Anika Noni Rose

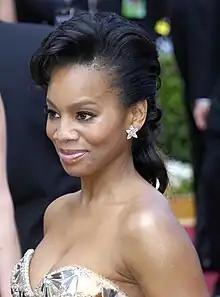

In 2010, Rose played the role of Yasmine in the film "For Colored Girls" directed by Tyler Perry and co-starring Phylicia Rashad and Janet Jackson. One critic described Rose's performance as "especially fierce". From 2010 to 2013, Rose had a guest-starring role in the legal TV drama "The Good Wife". She played the role of Sara Tidwell in the A&E miniseries "Bag of Bones" in 2011, based on the Stephen King novel of the same name.